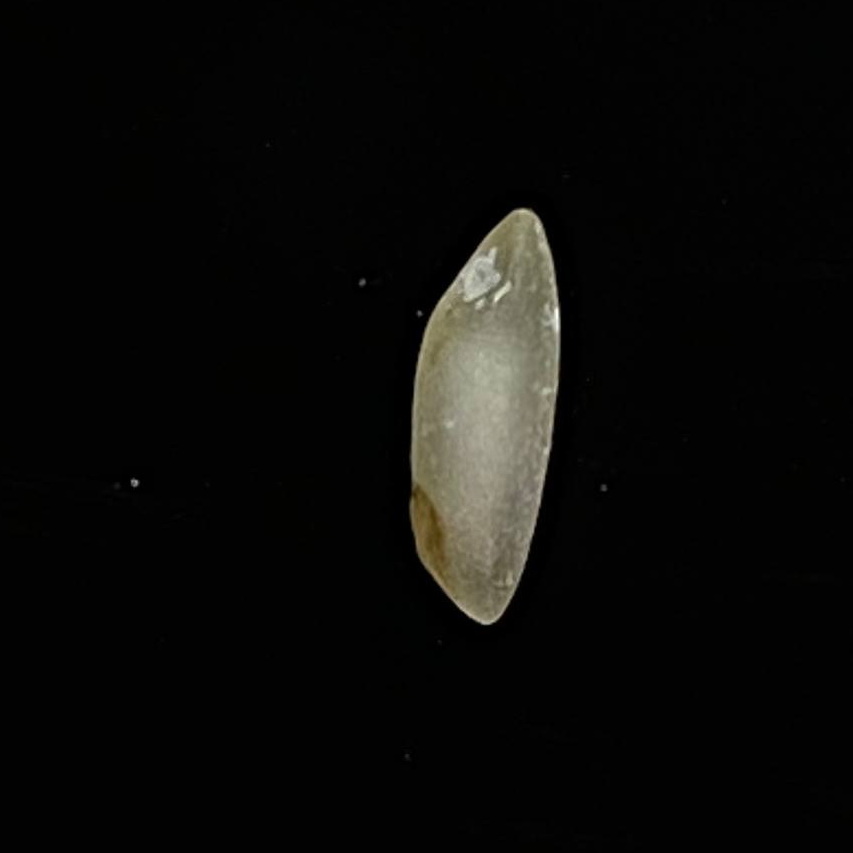
Rice variety: Shampakatari